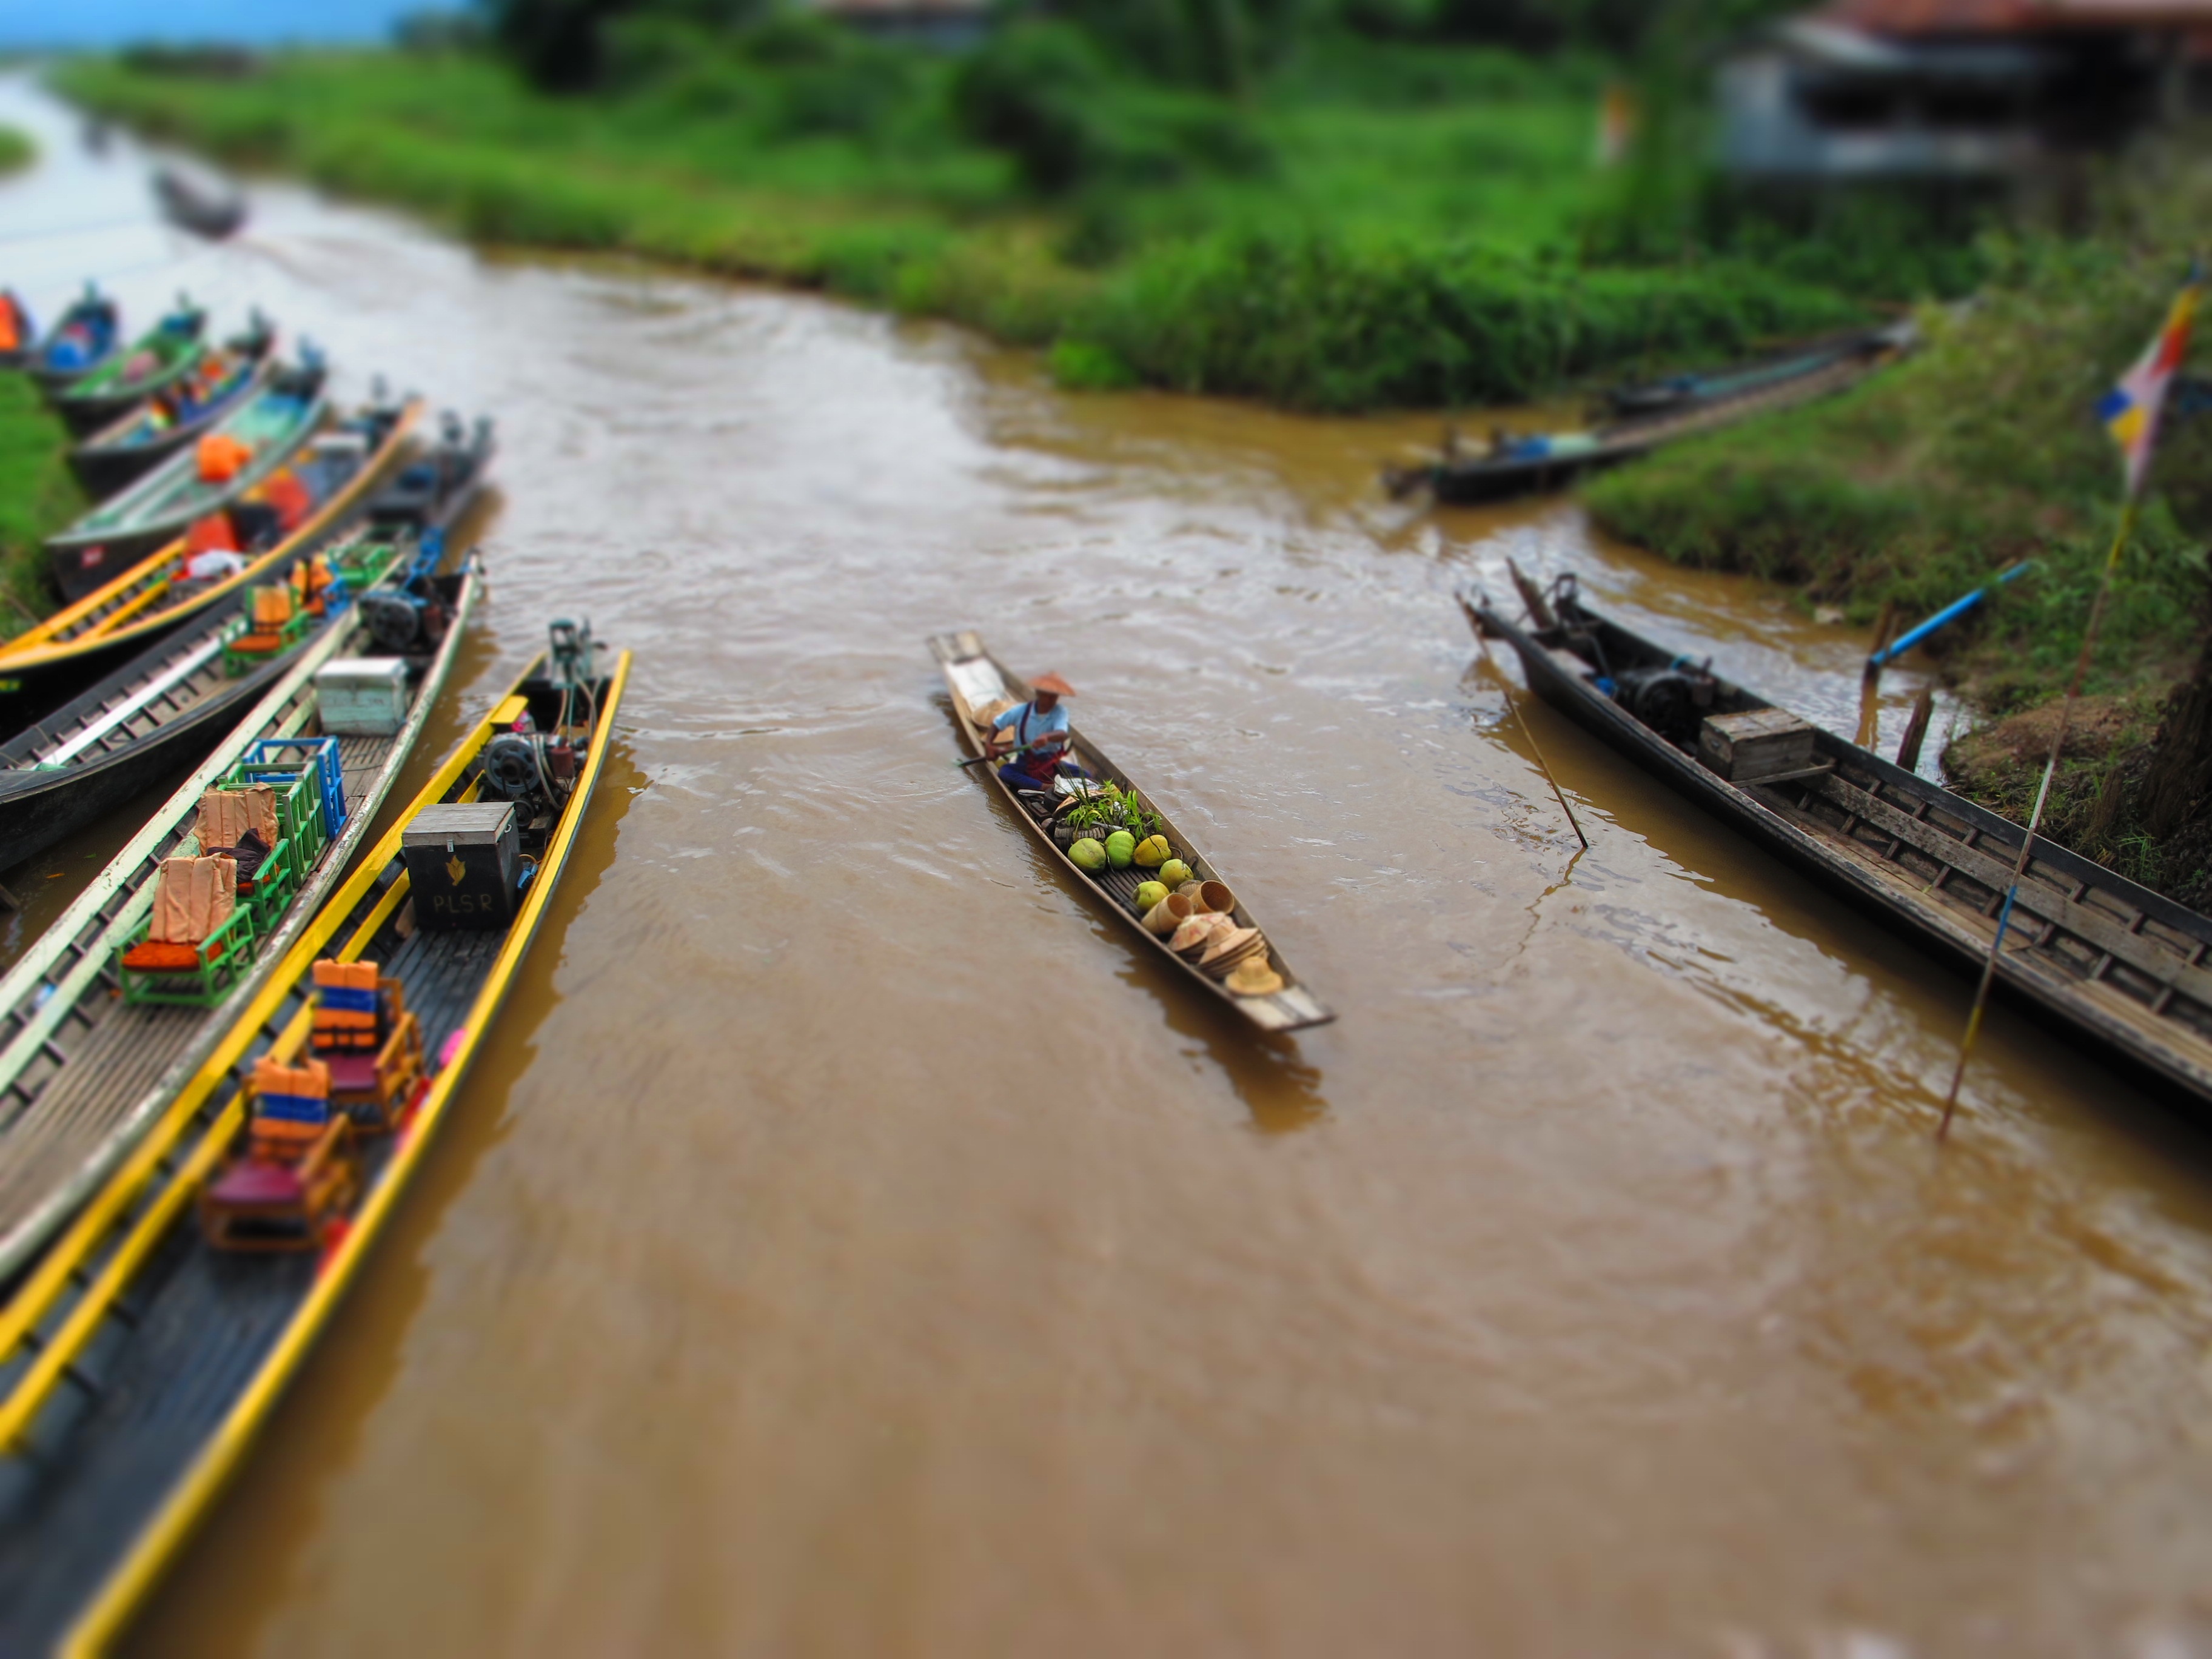
water, boat, lake, river, canal, canoe, vehicle, waterway, boating, watercraft, rowing, barca, burma, inle, watercraft rowing